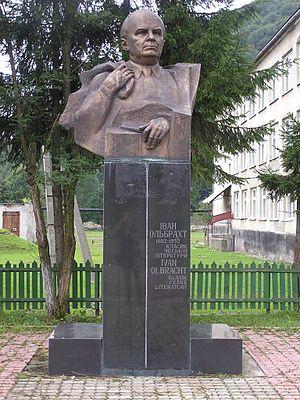
Ivan Olbracht est un écrivain, poète, et journaliste tchécoslovaque. Il est le fils de l’écrivain bohémien Antal Stašek.